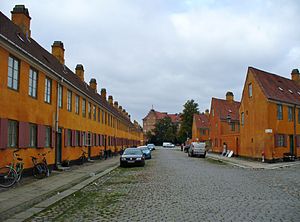
Krokodillegade
Krokodillegade ved Svanegade i Nyboder.
Krokodillegade er en gade i kvarteret Nyboder i Indre By i København, der ligger mellem Store Kongensgade og Øster Voldgade. Gaden er opkaldt efter dyret krokodille og udgør en del af en række gader i kvarteret med dyrenavne.